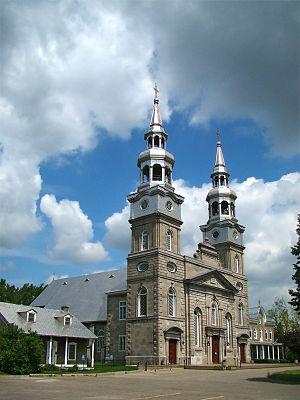
Église de la Visitation de la Bienheureuse-Vierge-Marie, Montréal, Québec, Canada.
L'église de la Visitation de la Bienheureuse-Vierge-Marie que l'on nomme aussi plus simplement l'église de la Visitation, est la seule église de style traditionnel québécois sur l'île de Montréal. Construite en pierres des champs entre 1749 et 1751, elle est la plus ancienne église de Montréal encore debout. La façade, modifiée entre 1850 et 1870, est en pierres de taille. Elle est située au 1847, boulevard Gouin Est, au Sault-au-Récollet dans l'arrondissement Ahuntsic-Cartierville, à Montréal.
Ahuntsic-Cartierville est un des dix-neuf arrondissements urbains de la ville de Montréal, au Québec. Avant les réorganisations municipales québécoises de 2002, il était composés de deux quartiers ; Ahuntsic, un ancien village annexé à l’agglomération de Montréal le 4 juin 1910, et Cartierville, une ville annexée le 22 décembre 1916.
Cet article recense les lieux patrimoniaux de Montréal inscrit au répertoire des lieux patrimoniaux du Canada, qu'ils soient de niveau provincial, fédéral ou municipal.